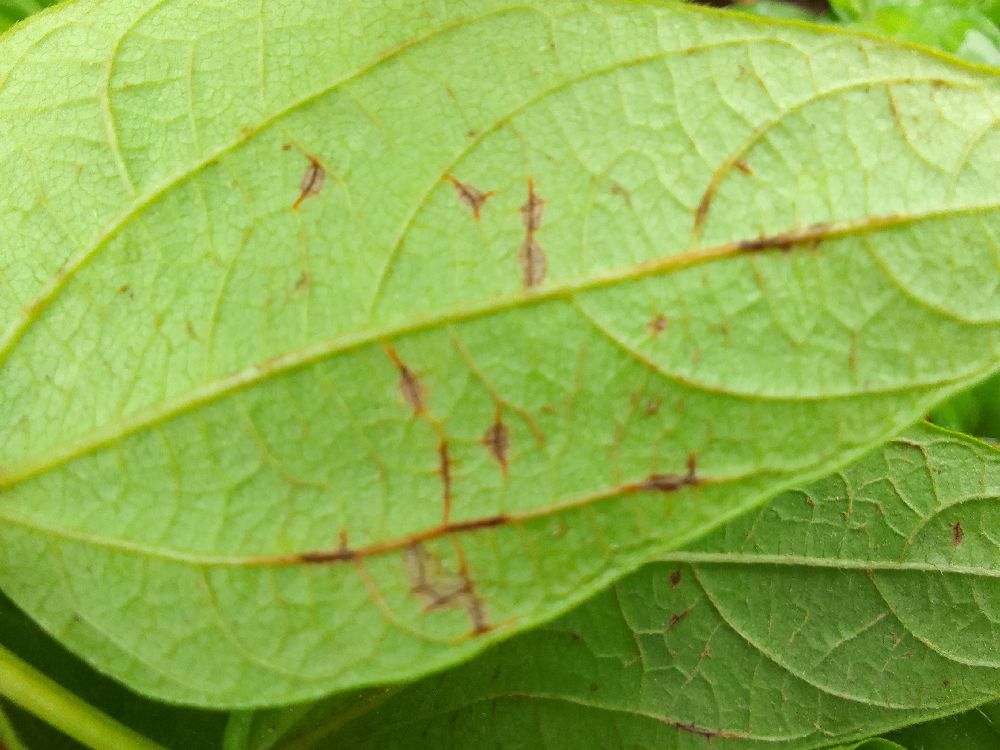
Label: anthracnose